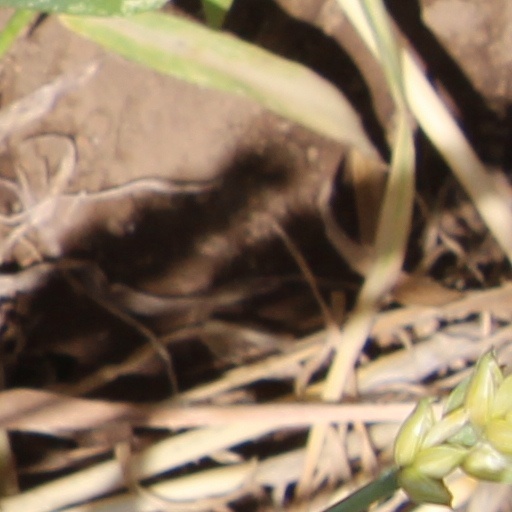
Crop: wheat